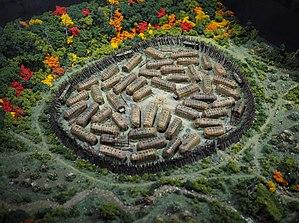
Maquette du village iroquoien d'Hochelaga, d'après les descriptions de Jacques Cartier et d'autres sites archéologiques québécois. Réalisation de Michel Cadieux.
Longue-Pointe est un des neuf quartiers de référence de l'arrondissement de Mercier–Hochelaga-Maisonneuve de la ville de Montréal.
Hochelaga était une bourgade semi-sédentaire iroquoienne située au XVIᵉ siècle aux environs du mont Royal, dans l'actuelle ville de Montréal au Québec. Arrivé en barque le 2 octobre 1535, Jacques Cartier la visite le lendemain. Il est bien accueilli par les Iroquoiens et nomme la montagne qu'il voit à proximité mons realis. Plusieurs toponymes de Montréal ainsi que l'archipel d'Hochelaga lui doivent leur nom.